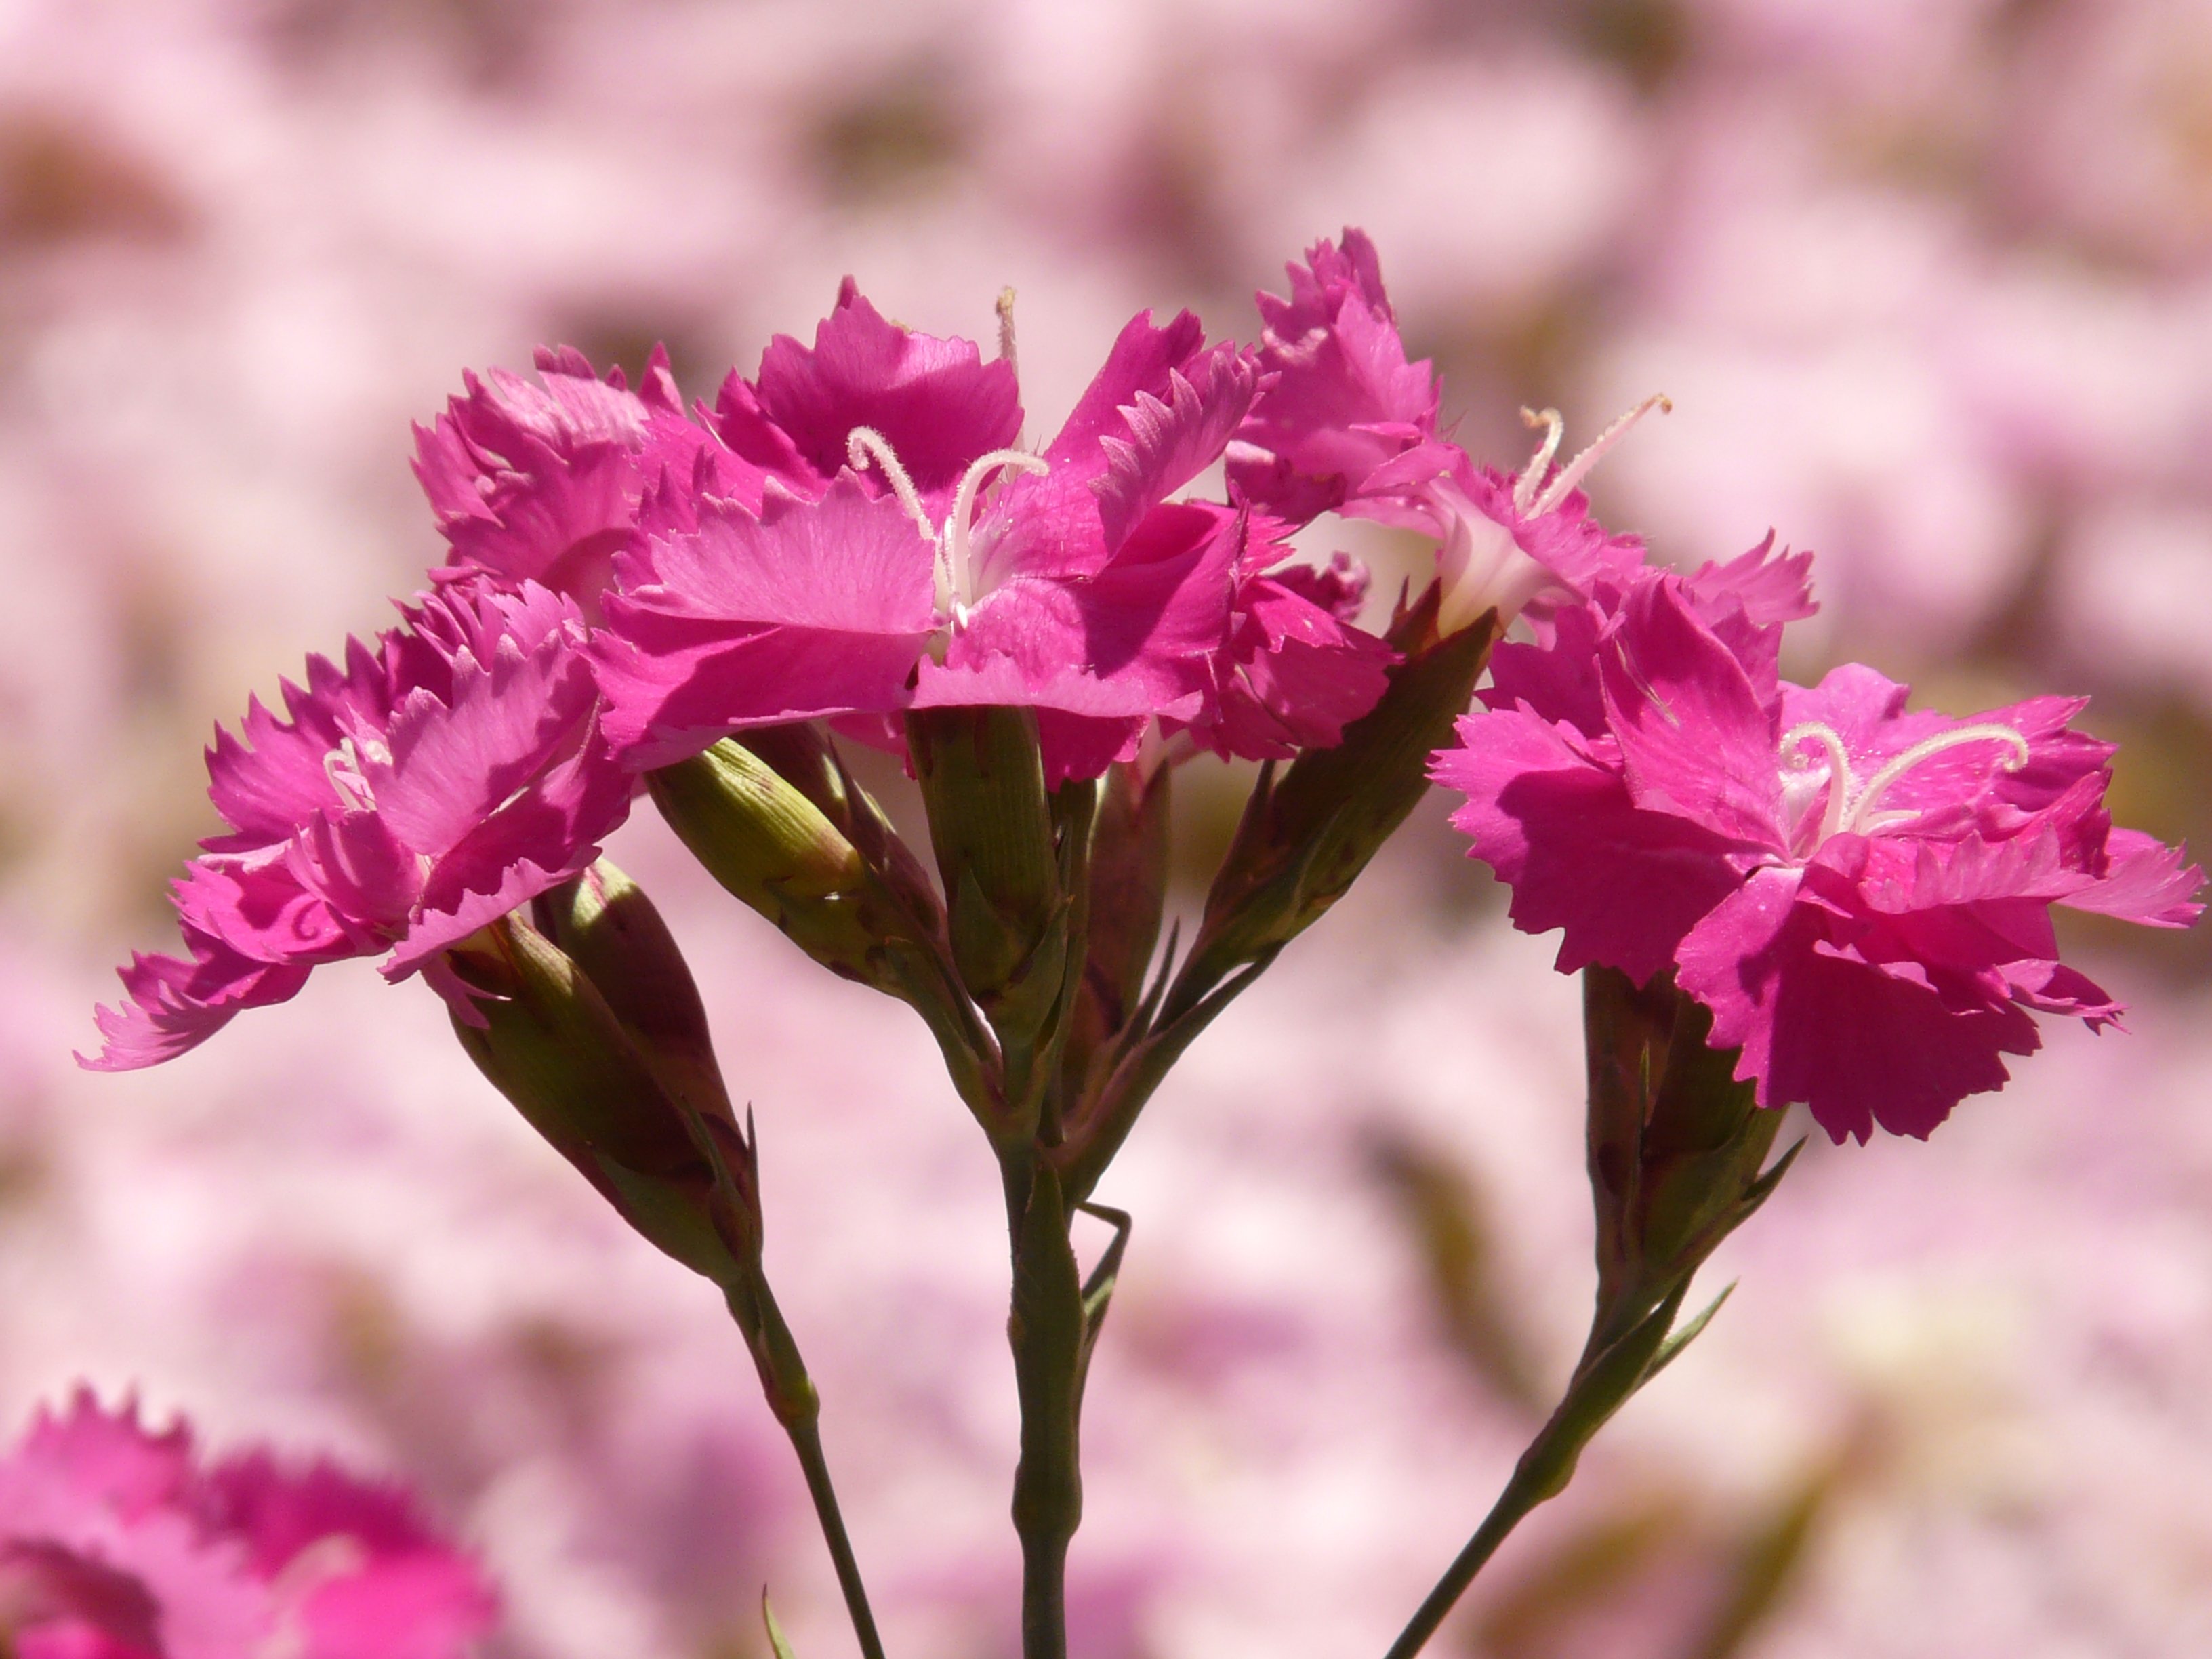
blossom, plant, flower, petal, botany, pink, flora, wildflower, close up, shrub, carnation, dianthus, macro photography, flowering plant, annual plant, woody plant, land plant, pink family, bush elke